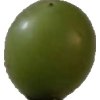
Label: grape